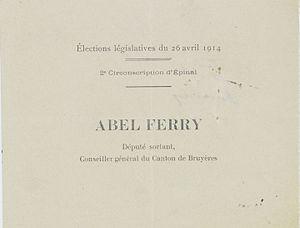
Bulletin de vote pour Abel Ferry, candidat aux élections législatives dans la deuxième circonscription d'Épinal (Vosges)
Abel Ferry, né le 26 mai 1881 à Paris 16ᵉ et mort pour la France le 15 septembre 1918 à Jaulzy dans l’Oise, est un homme politique français.